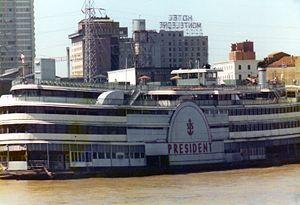
The Président